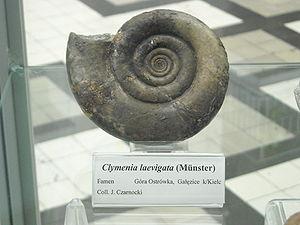
Clymenia est un genre éteint de mollusques céphalopodes de la sous-classe des Ammonoidea.
Les Clymeniida forment un ordre éteint d'Ammonoidea caractérisées au sein de ces dernières par la position dorsale de leur siphon.
Les ammonites au sens large, ou Ammonoidea, sont une sous-classe éteinte des mollusques céphalopodes. Elles apparaissent dans le registre fossile durant le Dévonien et disparaissent peu après la crise Crétacé-Paléocène. Elles se caractérisaient par une coquille univalve plus ou moins enroulée dont seule la dernière loge était occupée par l'animal, les autres loges servant à contrôler sa flottaison ; le siphon qui les relie est en position externe, le long de la paroi, alors qu'il est axial chez les nautiles. Leurs coquilles fossiles sont d'excellents marqueurs chronologiques. Leur taille va de quelques millimètres à plus de 2 mètres de diamètre.